James Stuart, 1st Viscount Stuart of Findhorn

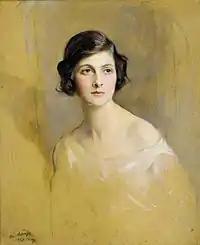
Portrait of his wife, Lady Rachel Cavendish, by Philip de László, 1923

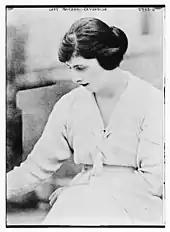
Rachel Cavendish

In 1923 Stuart married Lady Rachel Cavendish, daughter of Victor Cavendish, 9th Duke of Devonshire and Lady Evelyn Petty-Fitzmaurice (a daughter of the 5th Marquess of Lansdowne). Through his marriage, he became a brother-in-law of Lady Dorothy Cavendish, who was the wife of Harold Macmillan, the Prime Minister of the United Kingdom from 1957 to 1963. Together, they had three children: